Tim Rogers (musician)

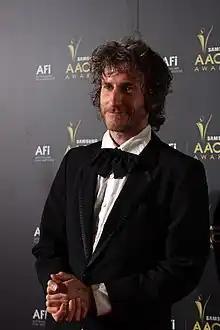
Rogers, January 2012

Ten years after the release of "What Rhymes With Cars and Girls", Rogers, together with musicians from the original recording sessions, played several live performances in the Australian cities of Sydney and Melbourne during April 2009 for a limited tour that involved the album played live in its entirety. The concerts lacked Stuart Speed, the album's bass guitarist, who had died. Anderson reflected upon the album's significance prior to the commencement of the shows, "Moving to Melbourne for him [Rogers] was a fresh start. He didn't choose to talk about it [the relationship] and I didn’t bring it up. It was a healing, moving on process for him. And it was best to leave it at that—let him work through what was going on in his life and introduce him to some new musical buddies in Melbourne."